Middle Eastern Geodatabase for Antiquities

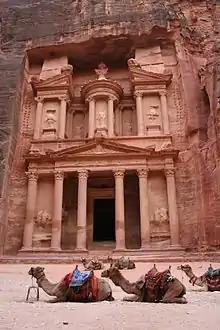
The most iconic image of an archaeological site in Jordan is likely that of Al-Khazneh (Arabic for 'treasury') of Petra, which was elaborately carved into a sandstone cliff between approximately 100 AD and 200 BC. Its name is a misnomer, as the facade's extensive funerary symbols suggest that it was constructed as a tomb.

The MEGA system was selected as "one of the 100 most significant innovations of 2010" by Netexplorateur: